2nd Battalion, Parachute Regiment

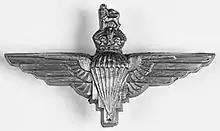
Cap badge of the Parachute Regiment

The Second Battalion, Parachute Regiment (2 PARA), is a formation of the Parachute Regiment, part of the British Army, and subordinate unit within 16th Air Assault Brigade.